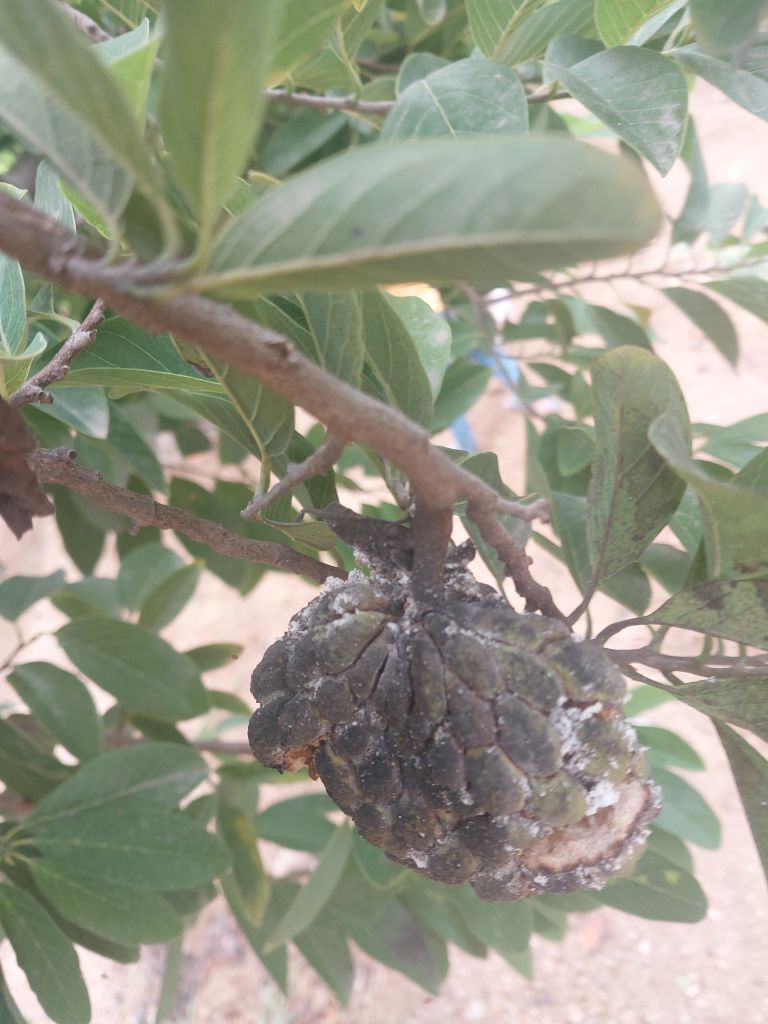
Disease label: Blank Canker